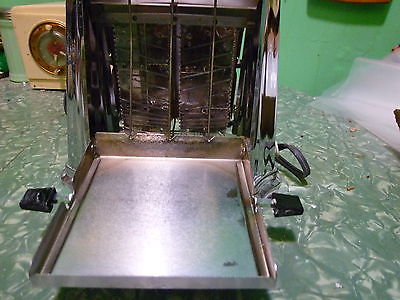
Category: toaster